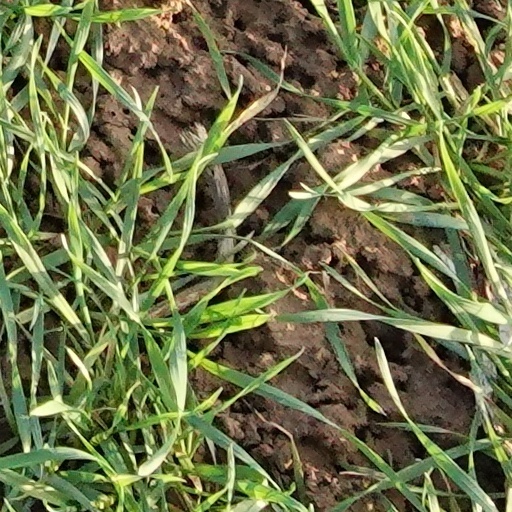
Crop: wheat